Lkhagva Erdene

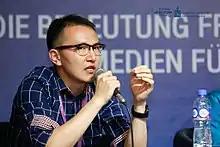
Erdene speaking on the role of media in Mongolia

Erdene is involved in efforts to strengthen the media and civil society sectors in Mongolia. He has said of development in Mongolia, "we want change, and we want it right now."